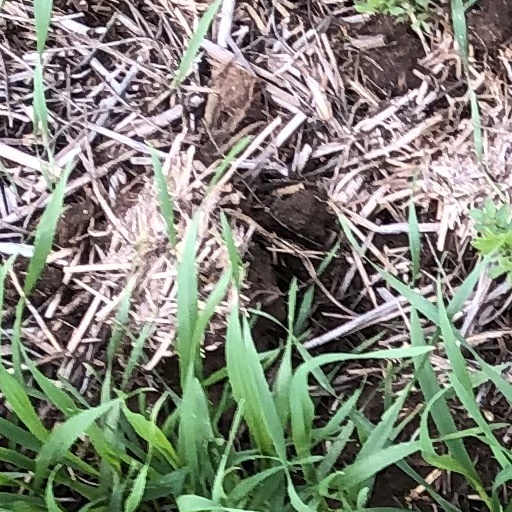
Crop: wheat